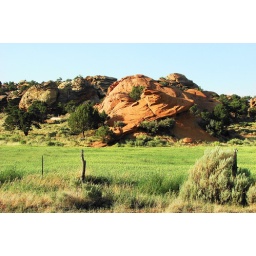
red rocks near Teasdale Road